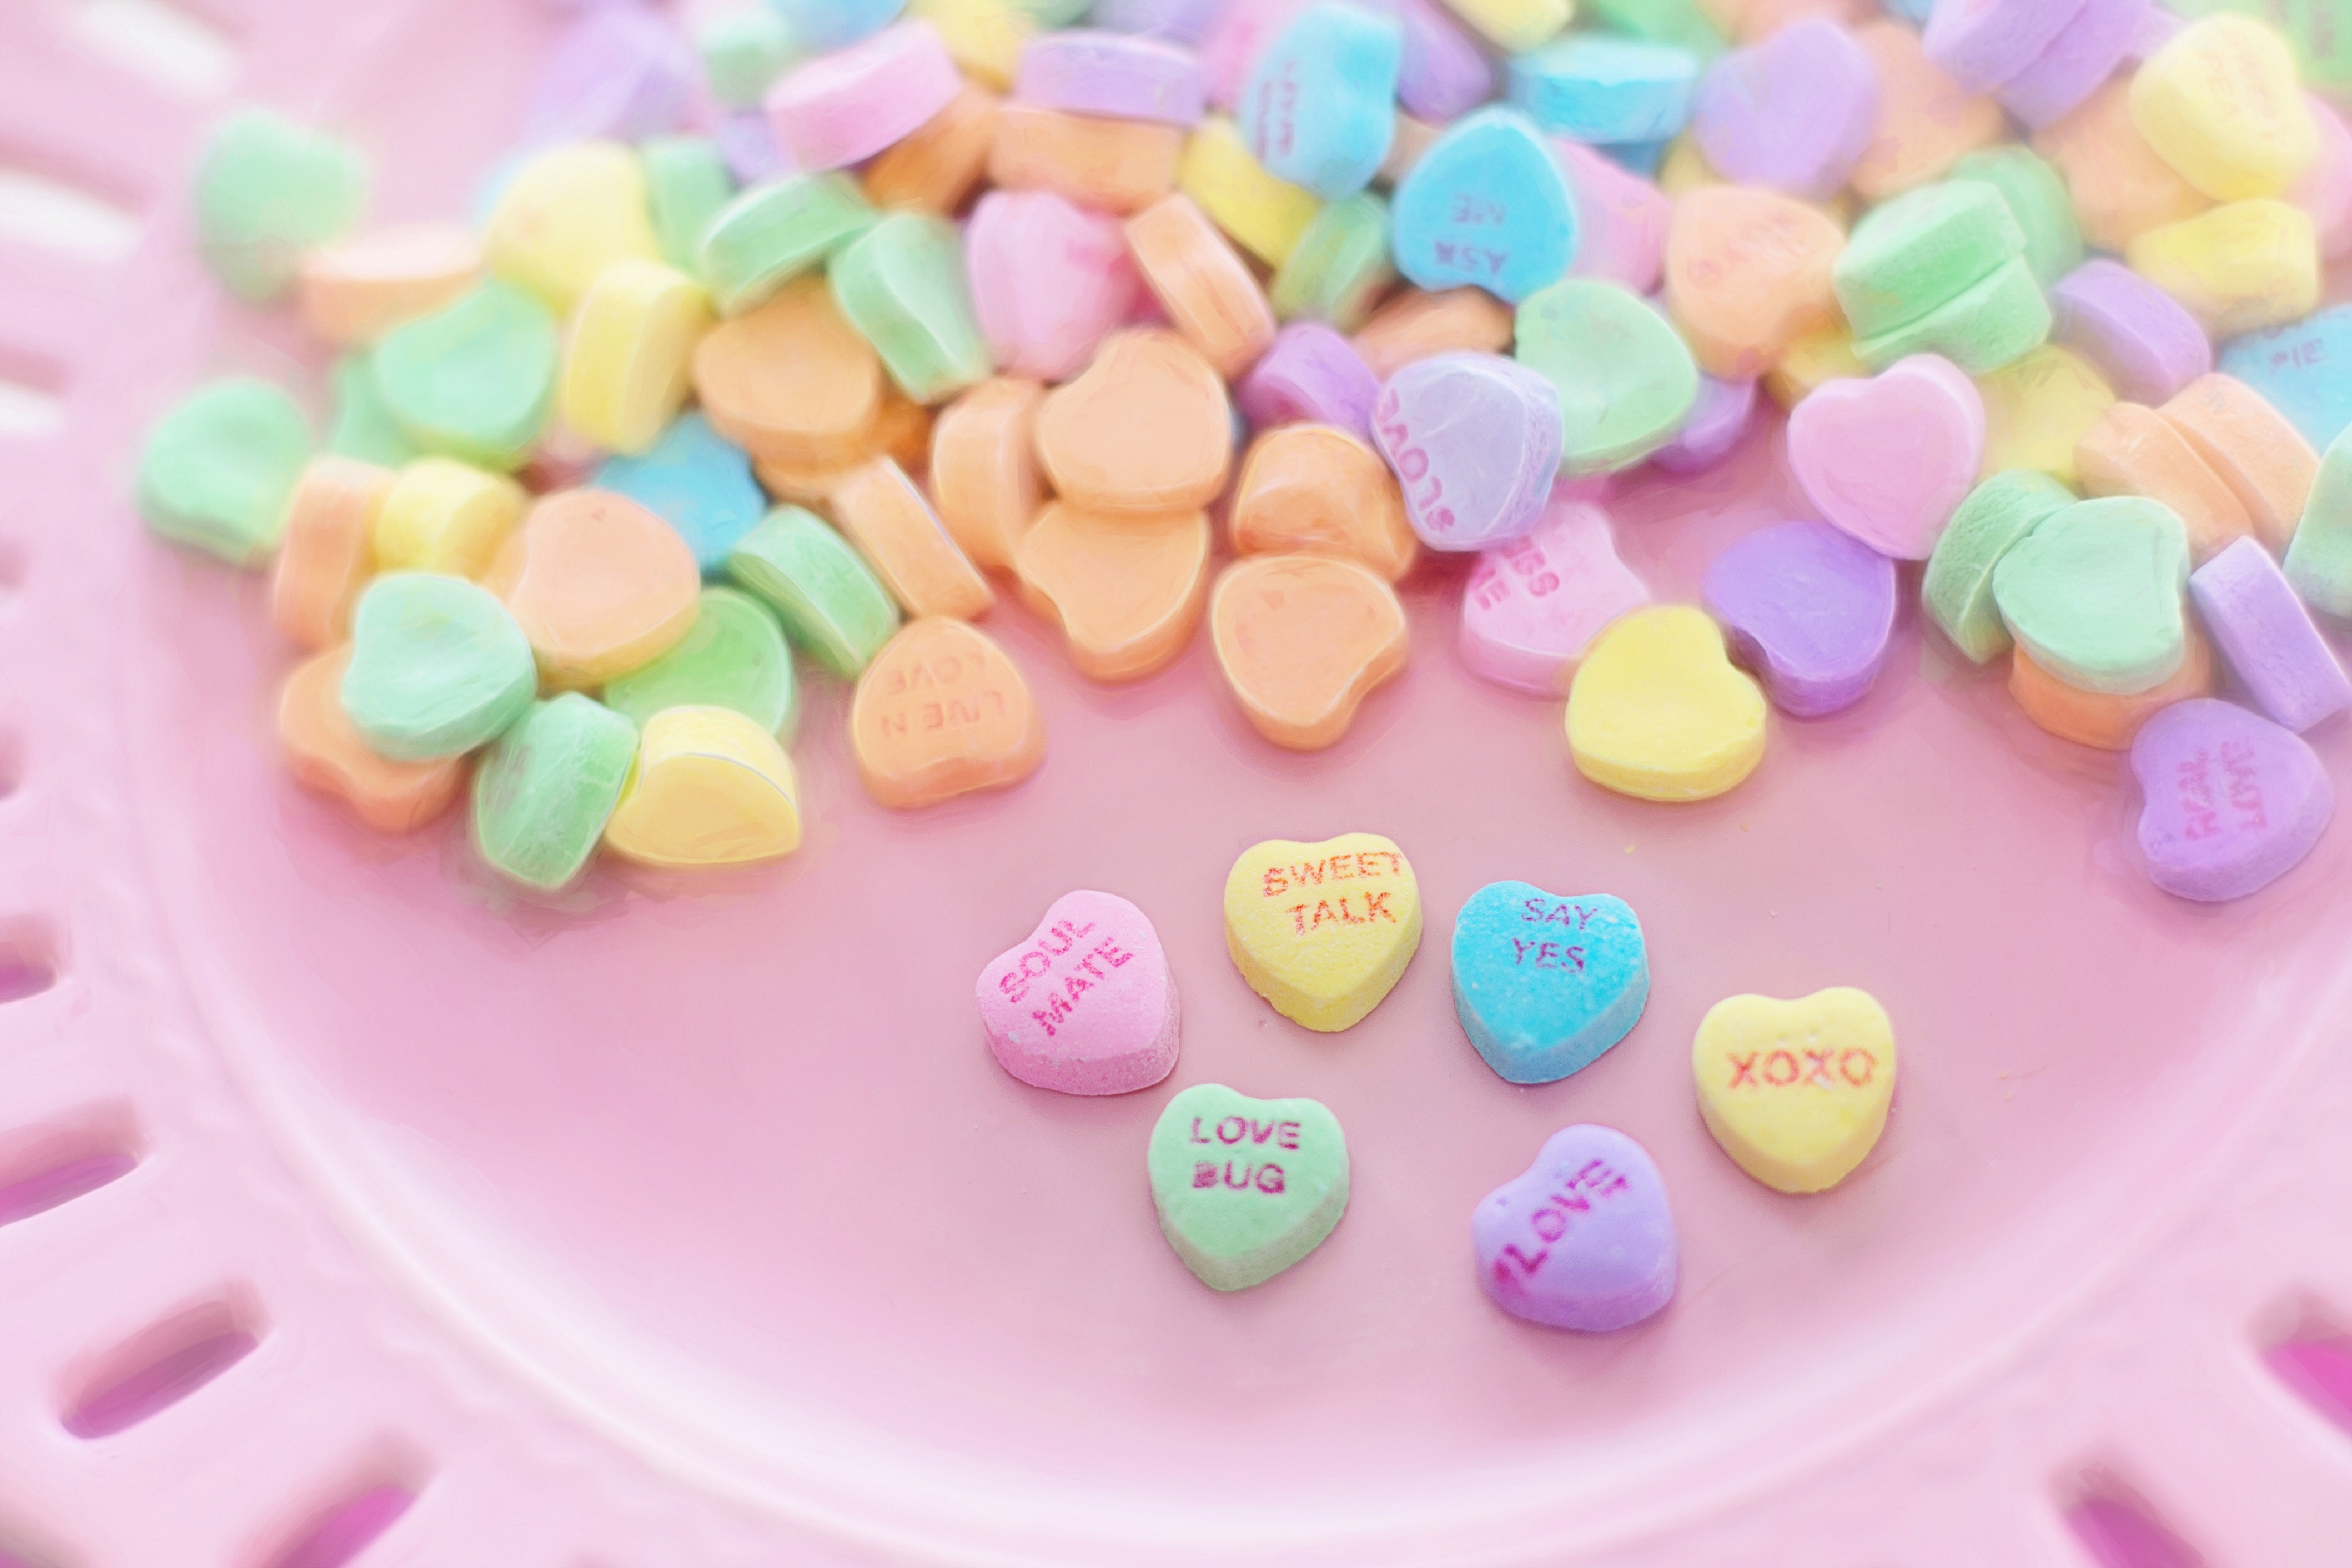
sweetness, sweethearts, confectionery, heart, food, candy, marshmallow, bonbon, cuisine